Photolabile protecting group

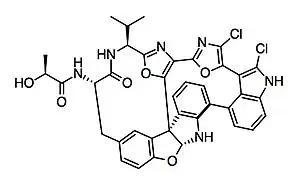
Figure 7. The total synthesis of (-)-diazonamide A (above) requires the use of PPGs.

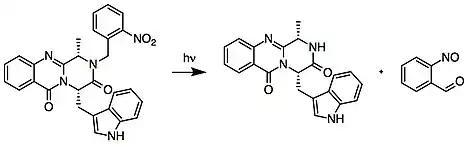

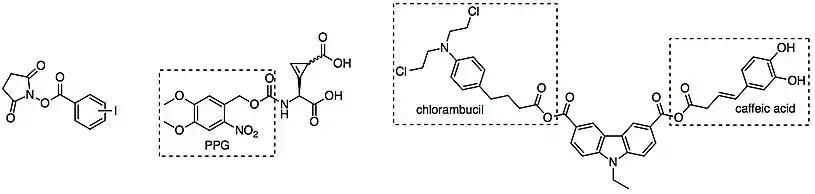
Figure 8. A photocaged reagent, neurotransmitter, and therapeutic from left to right, respectively.

Protecting a substrate with a PPG is commonly referred to as "photocaging." This term is especially popular in biological systems. For example, Ly "et al." developed a "p"-iodobenzoate-based photocaged reagent, which would experience a homolytic photoclevage of the C-I bond. They found that the reaction could occur with excellent yields, and with a half-life of 2.5 minutes when a 15 W 254 nm light source was used. The resulting biomolecular radicals are necessary in many enzymatic processes. As a second example, researchers synthesized a cycloprene-modified glutamate photocaged with a 2-nitroveratrol-based PPG. As it is an excitatory amino acid neurotransmitter, the aim was to develop a bioorthagonal probe for glutamate "in vivo". In a final example, Venkatesh "et al." demonstrated the use of a PPG-based photocaged therapeutic. Their prodrug, which released one equivalent of caffeic acid and chlorambucil upon phototriggering, showed reasonable biocompatibility, cellular uptake and photoregulared drug release "in vitro".